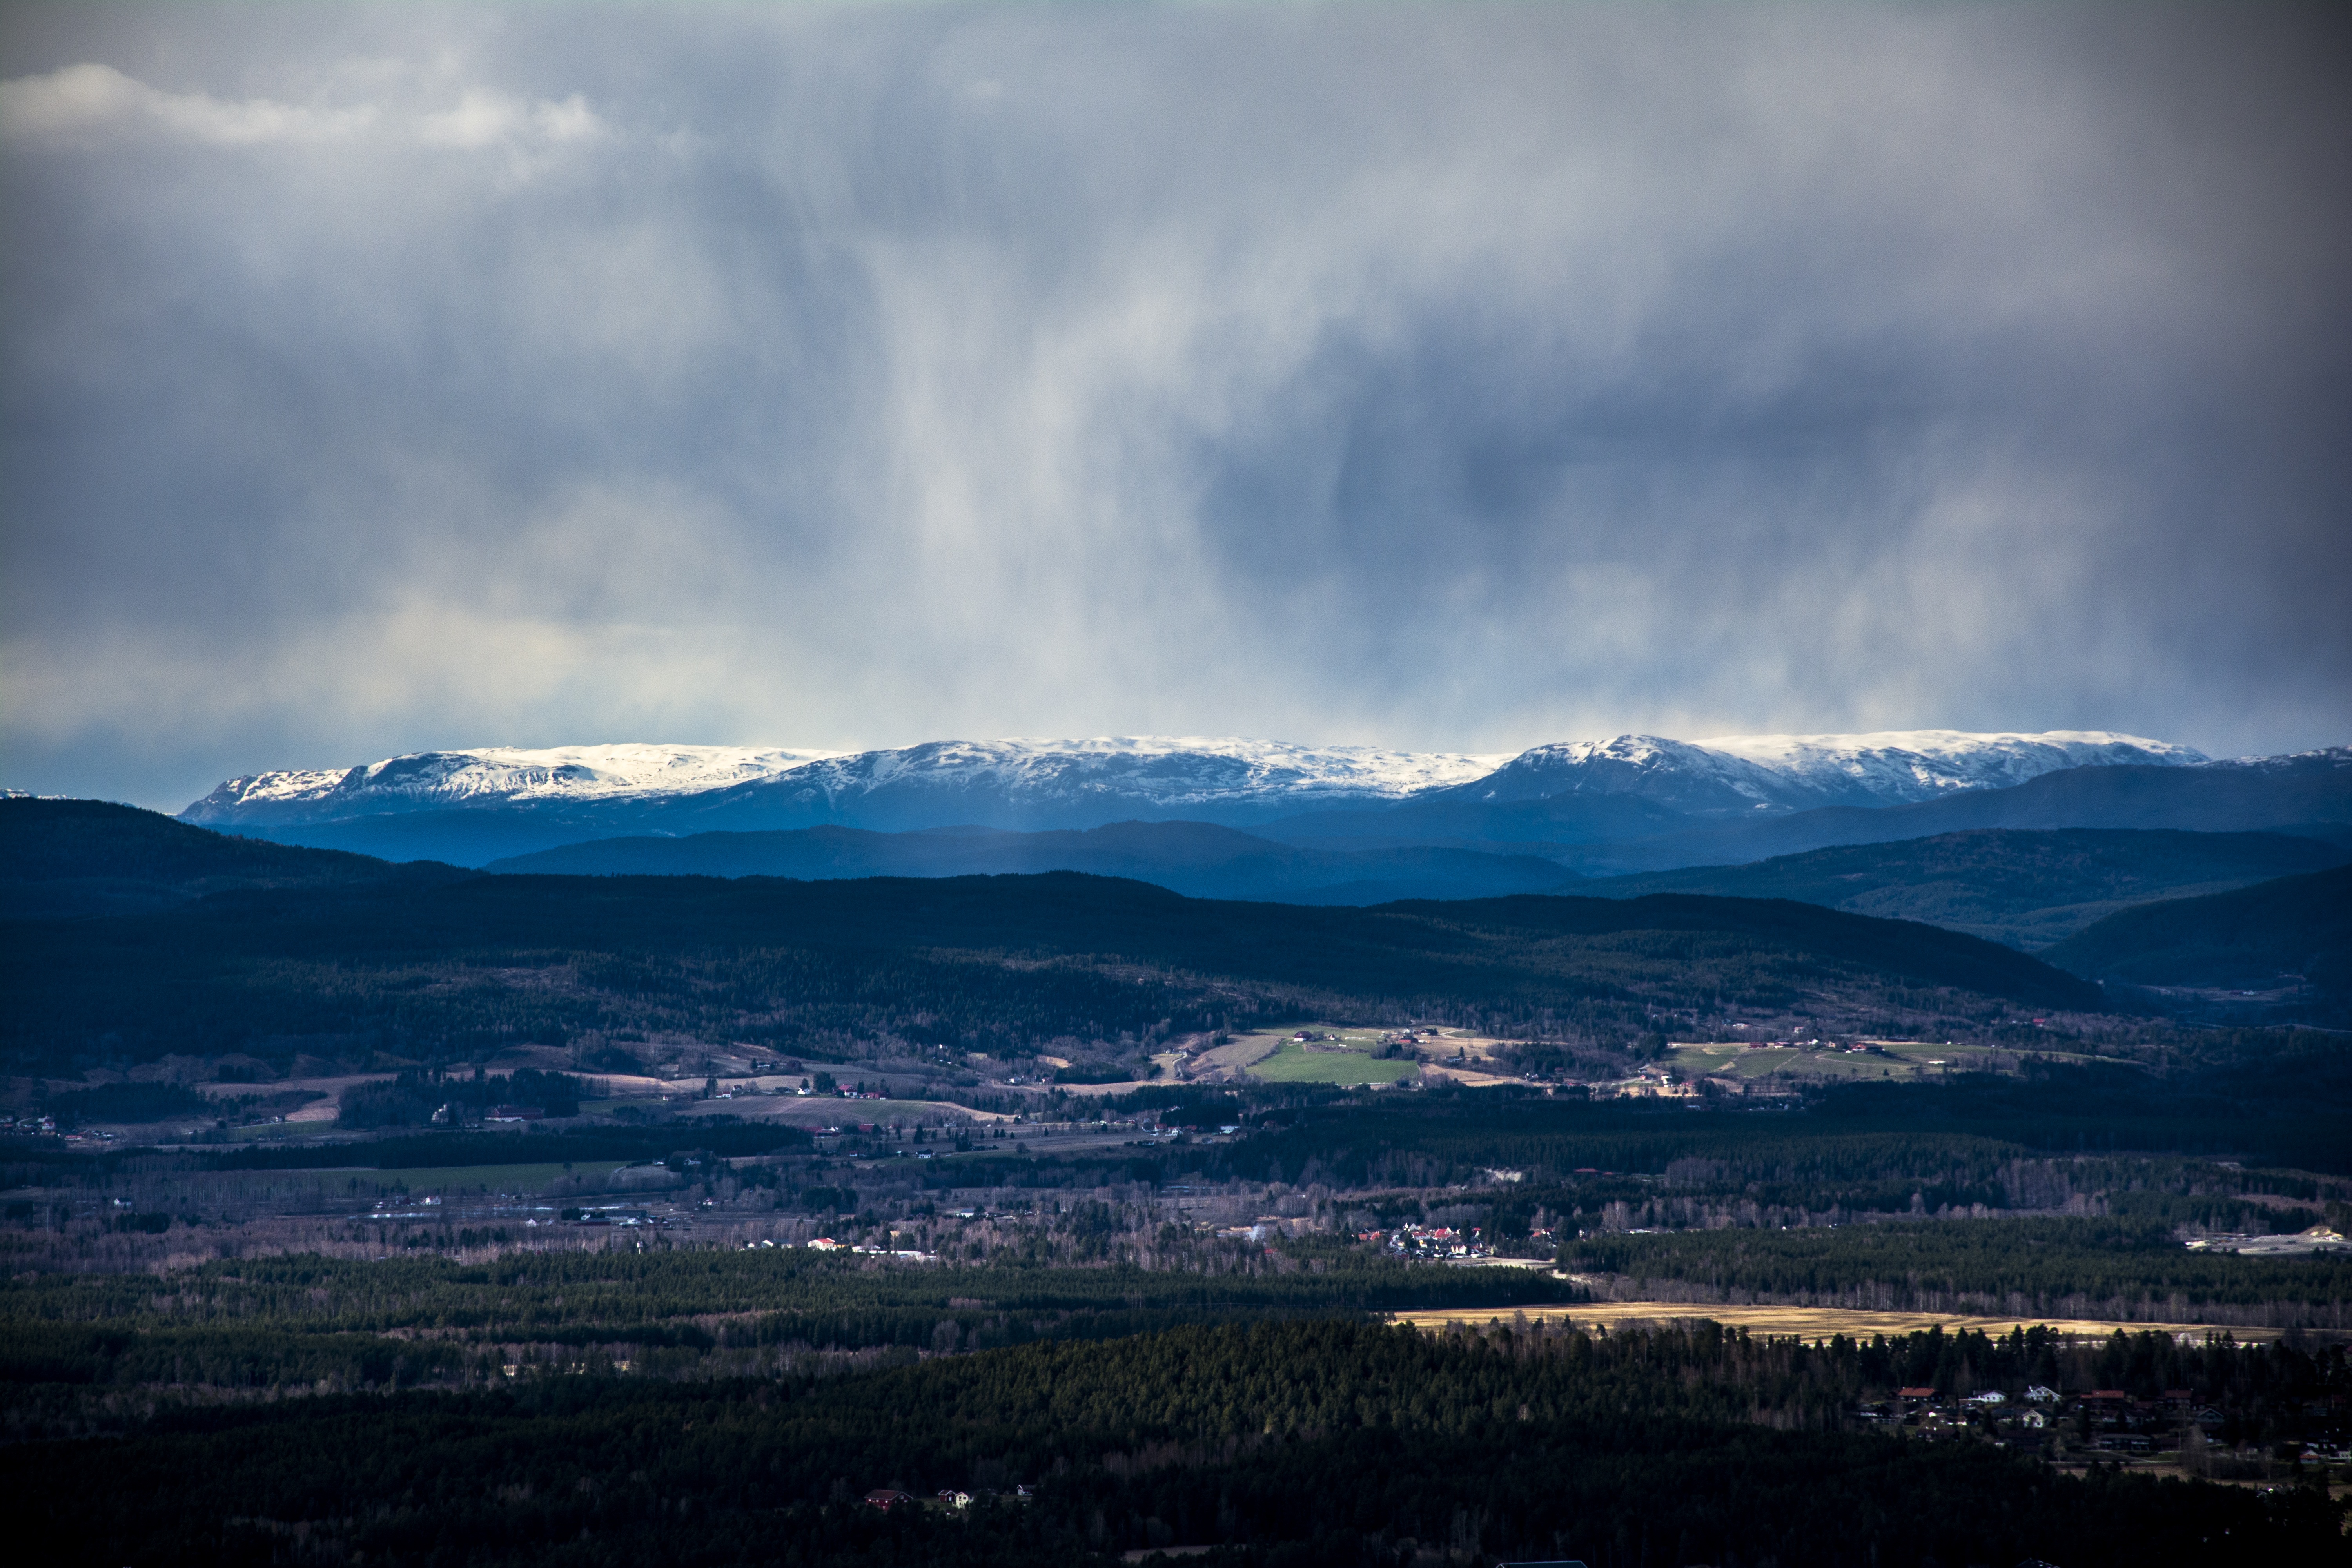
landscape, nature, horizon, mountain, snow, cold, cloud, sky, sunrise, mist, hiking, sunlight, morning, hill, dawn, atmosphere, mountain range, dusk, evening, weather, mountaineering, the nature of the, norway, scandinavia, landform, the mountain, meteorological phenomenon, geographical feature, atmospheric phenomenon, atmosphere of earth, mountainous landforms